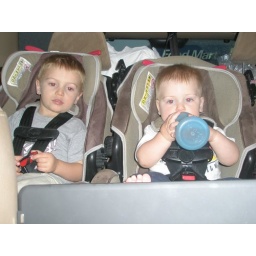
The boys sitting next to each other in the back seat of the car for our road trip.